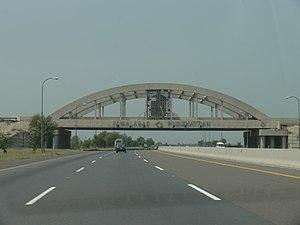
Le district d'Hafizabad est une subdivision administrative de la province du Pendjab au Pakistan. Constitué autour de sa capitale Hafizabad, le district est entouré par les districts de Mandi Bahauddin et de Gujranwala au nord, le district de Sheikhupura à l'est, les districts de Nankana Sahib, de Faisalabad et Chiniot au sud et enfin le district de Sargodha à l'ouest.
Le Pakistan, en forme longue la république islamique du Pakistan, est une république islamique d'Asie du Sud entourée par l’Iran, l’Afghanistan, la Chine, l’Inde et la mer d'Arabie. Fondé le 14 août 1947 au terme de la partition des Indes sous la forme d'un État constitué de deux parties séparées par près de 1 600 km de territoire indien, avec comme dénominateur commun la religion musulmane, le pays se trouve réduit à sa partie occidentale en 1971 au terme de la guerre d'indépendance du Bangladesh. Depuis sa création, il entretient des relations tendues avec l’Inde en raison de prétentions territoriales concurrentes sur le Cachemire, les deux pays s'étant affrontés à travers trois guerres successives. En revanche, le Pakistan est un allié des États-Unis et entretient des relations cordiales avec la Chine. Le pays dispose de l’arme nucléaire après avoir fait des essais officiels en 1998.
Pindi Bhattian est une ville pakistanaise, située dans le district d'Hafizabad, dans la province du Pendjab. Elle est la deuxième plus importante ville du district et capitale du tehsil du même nom.